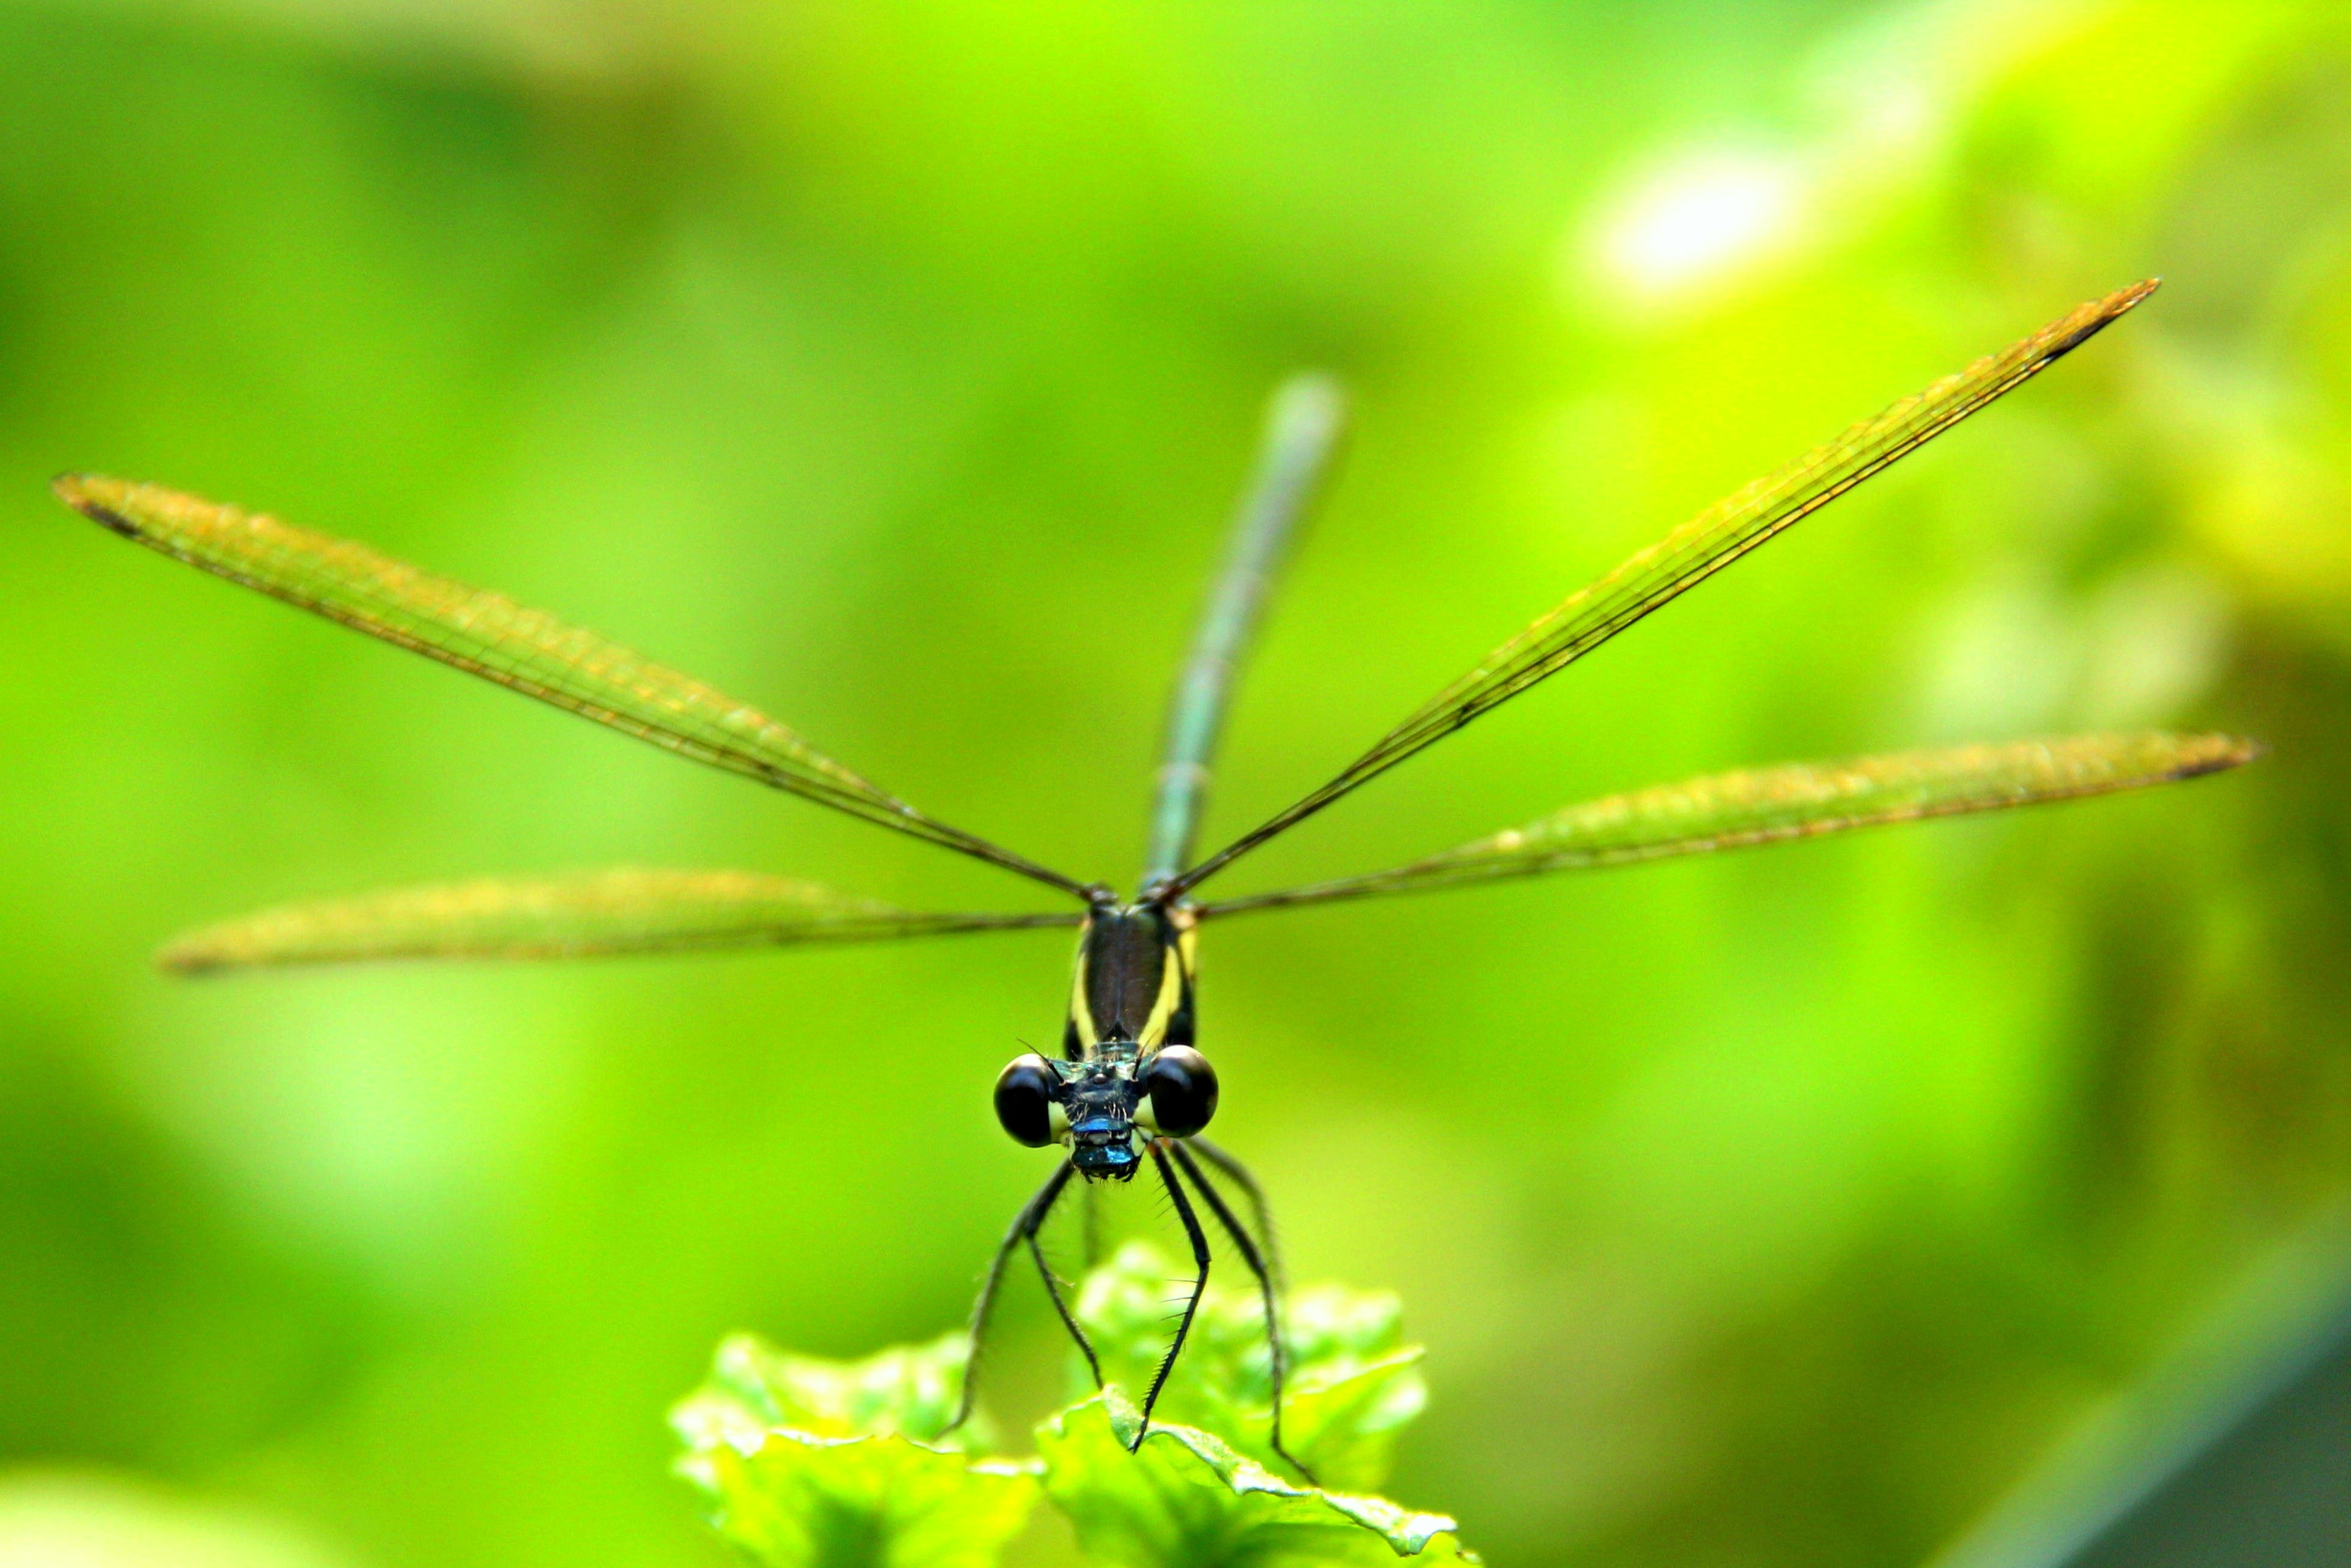
nature, photography, flower, green, insect, natural, bug, fauna, invertebrate, close up, dragonfly, damselfly, macro photography, arthropod, plant stem, dragonflies and damseflies